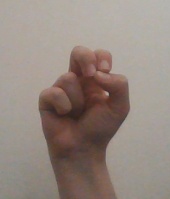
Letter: gaaf